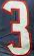
Number: 3